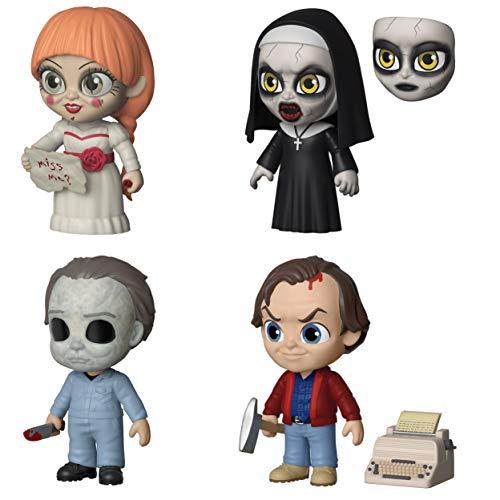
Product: Funko Movies: 5 Star Horror Classic Collectors Set - Annabella, The Nun, Halloween Michael Myer, The Shining Jack Torrance
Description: Includes; Annabelle, the nun, Michael Myers, Jack torrance.
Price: $28.99
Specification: ProductDimensions:9.5x7.6x7inches|ItemWeight:1.15pounds|ShippingWeight:1.15pounds(Viewshippingratesandpolicies)|ASIN:B07XZWBGRC|Itemmodelnumber:400399|Manufacturerrecommendedage:6yearsandup